Daniel Dougherty

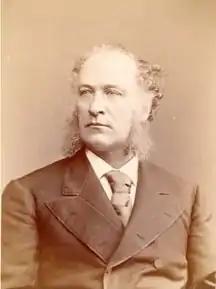
Daniel Dougherty, 1876.

Daniel Dougherty (October 15, 1826 – September 5, 1892) was a Philadelphia lawyer involved in Democratic Party politics. Known as a great orator, he is most famous for having delivered the nominating speeches for Winfield Scott Hancock at the 1880 Democratic National Convention and for Grover Cleveland at the 1888 convention.